Candidates in the 2016 Philippine presidential election

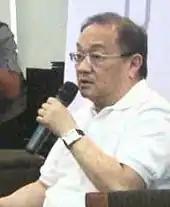
Manny Pangilinan

Congressman from Sarangani Manny Pacquiao said on DZBB radio during the press conference of his 2011 fight against Juan Manuel Marquez in Mexico that "Come 2016 I am going to run (for) vice president... No more boxing at that time." but later backtracked when he said "No, it's not possible yet. I'm not old enough" because he will only be 37 years old during the elections – 3 years short of the constitutional age requirement of 40.